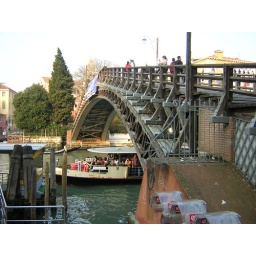
This is the wooden bridge from the Academmia in Venice. My favorite art museum in the world.